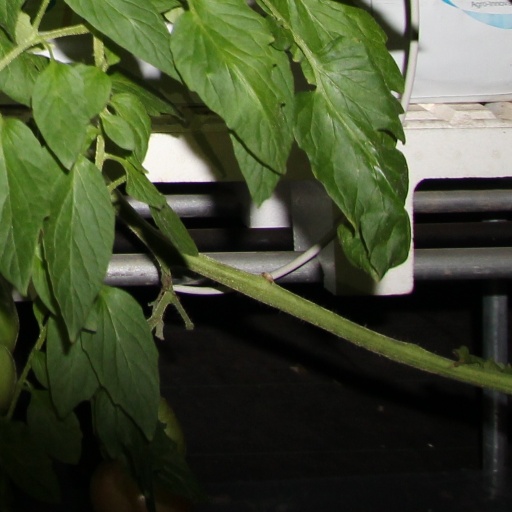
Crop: tomato